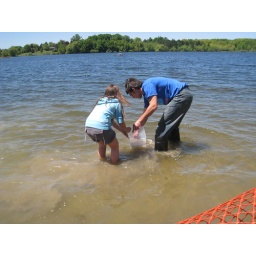
Katrynna putting fish in the lake